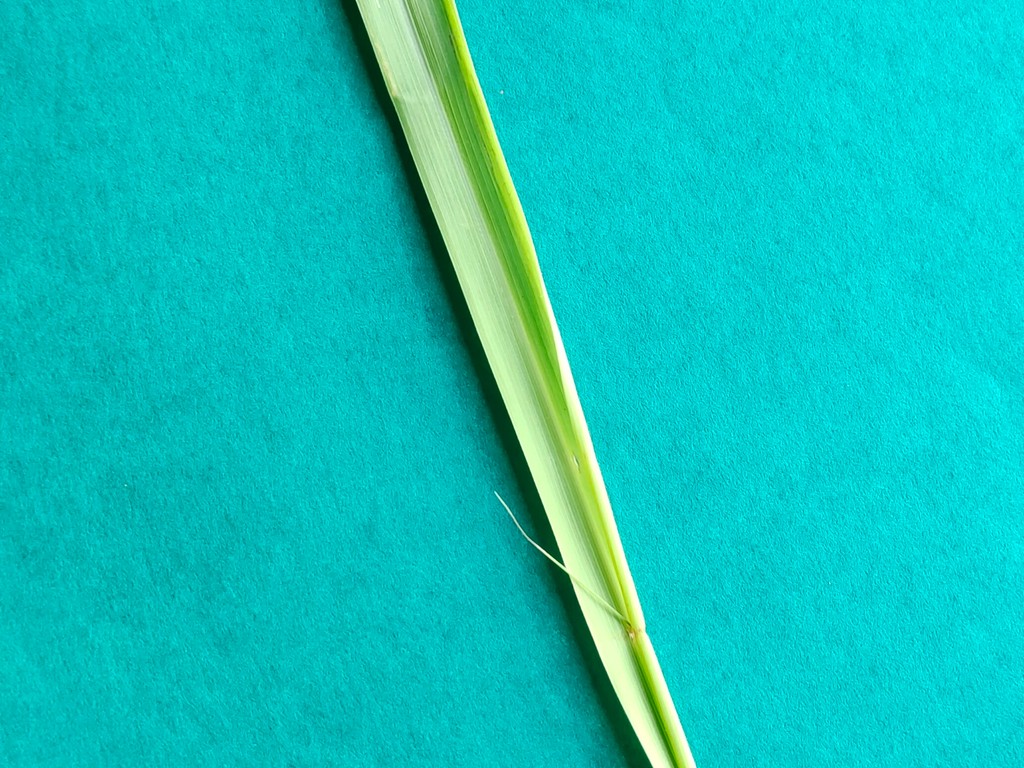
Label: Healthy